Generative audio

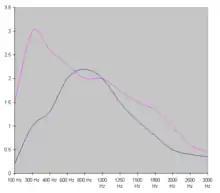
Audio curves

Generative audio refers to the creation of audio files from databases of audio clips. This technology differs from synthesized voices such as Apple's Siri or Amazon's Alexa, which use a collection of fragments that are stitched together on demand.